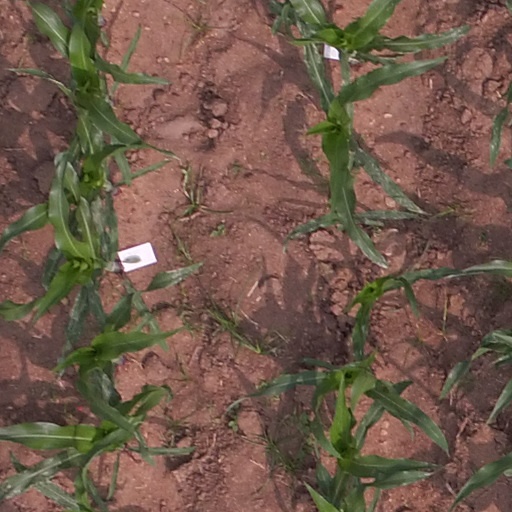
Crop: maize; corn